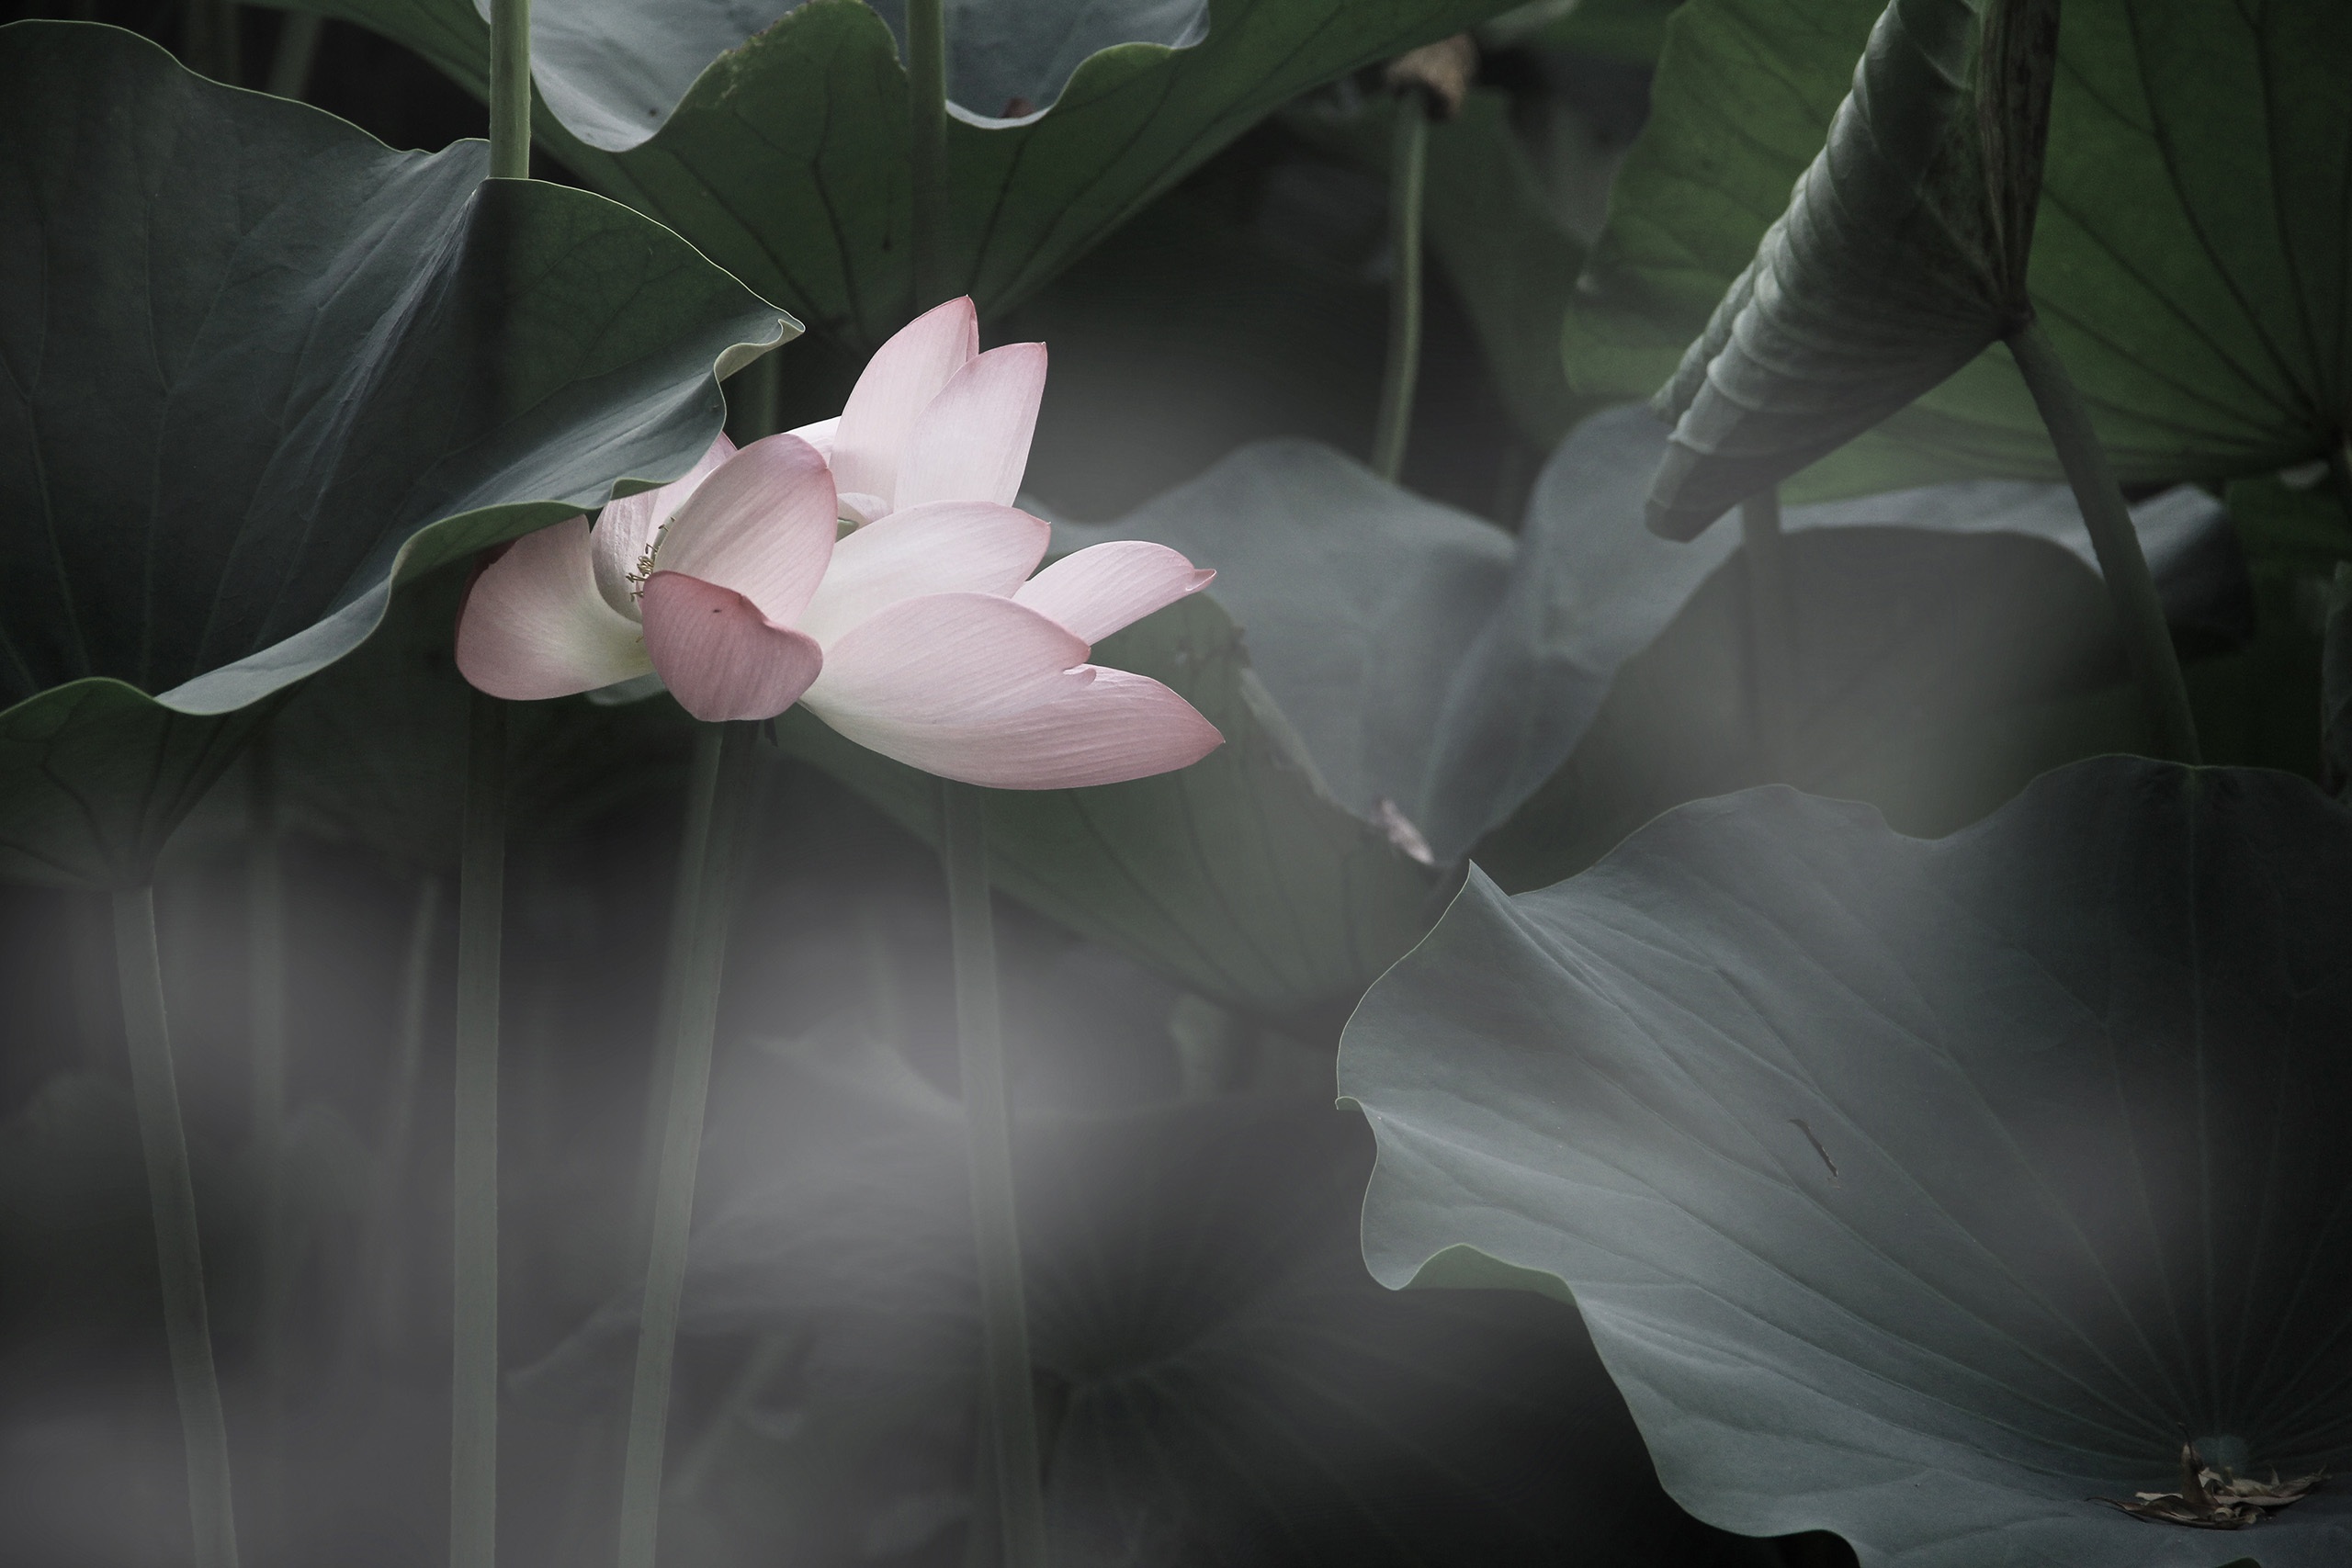
nature, blossom, plant, photography, leaf, flower, petal, summer, pond, splash, botany, sacred lotus, aquatic plant, flora, background, lotus, beautiful, macro photography, flowering plant, plant stem, land plant, lotus family